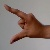
The image shows a hand gesture representing the letter 'Z' in Indian Sign Language.